John Waddington (minister)

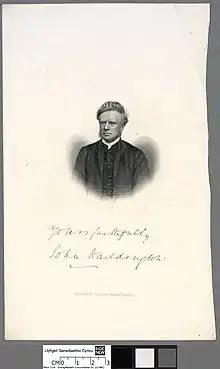
Portrait of Waddington 1850

John Waddington (1810–1880) was an English Congregational divine who wrote an important series of books on the history of the Congregational Church in England.